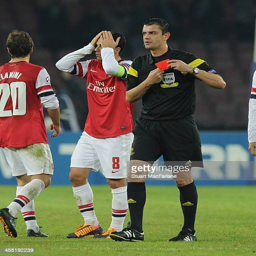
football player is sent off by referee during the match